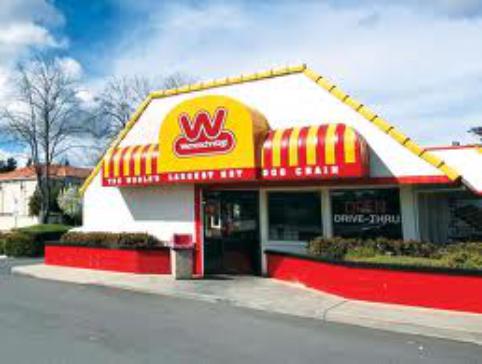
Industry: Food